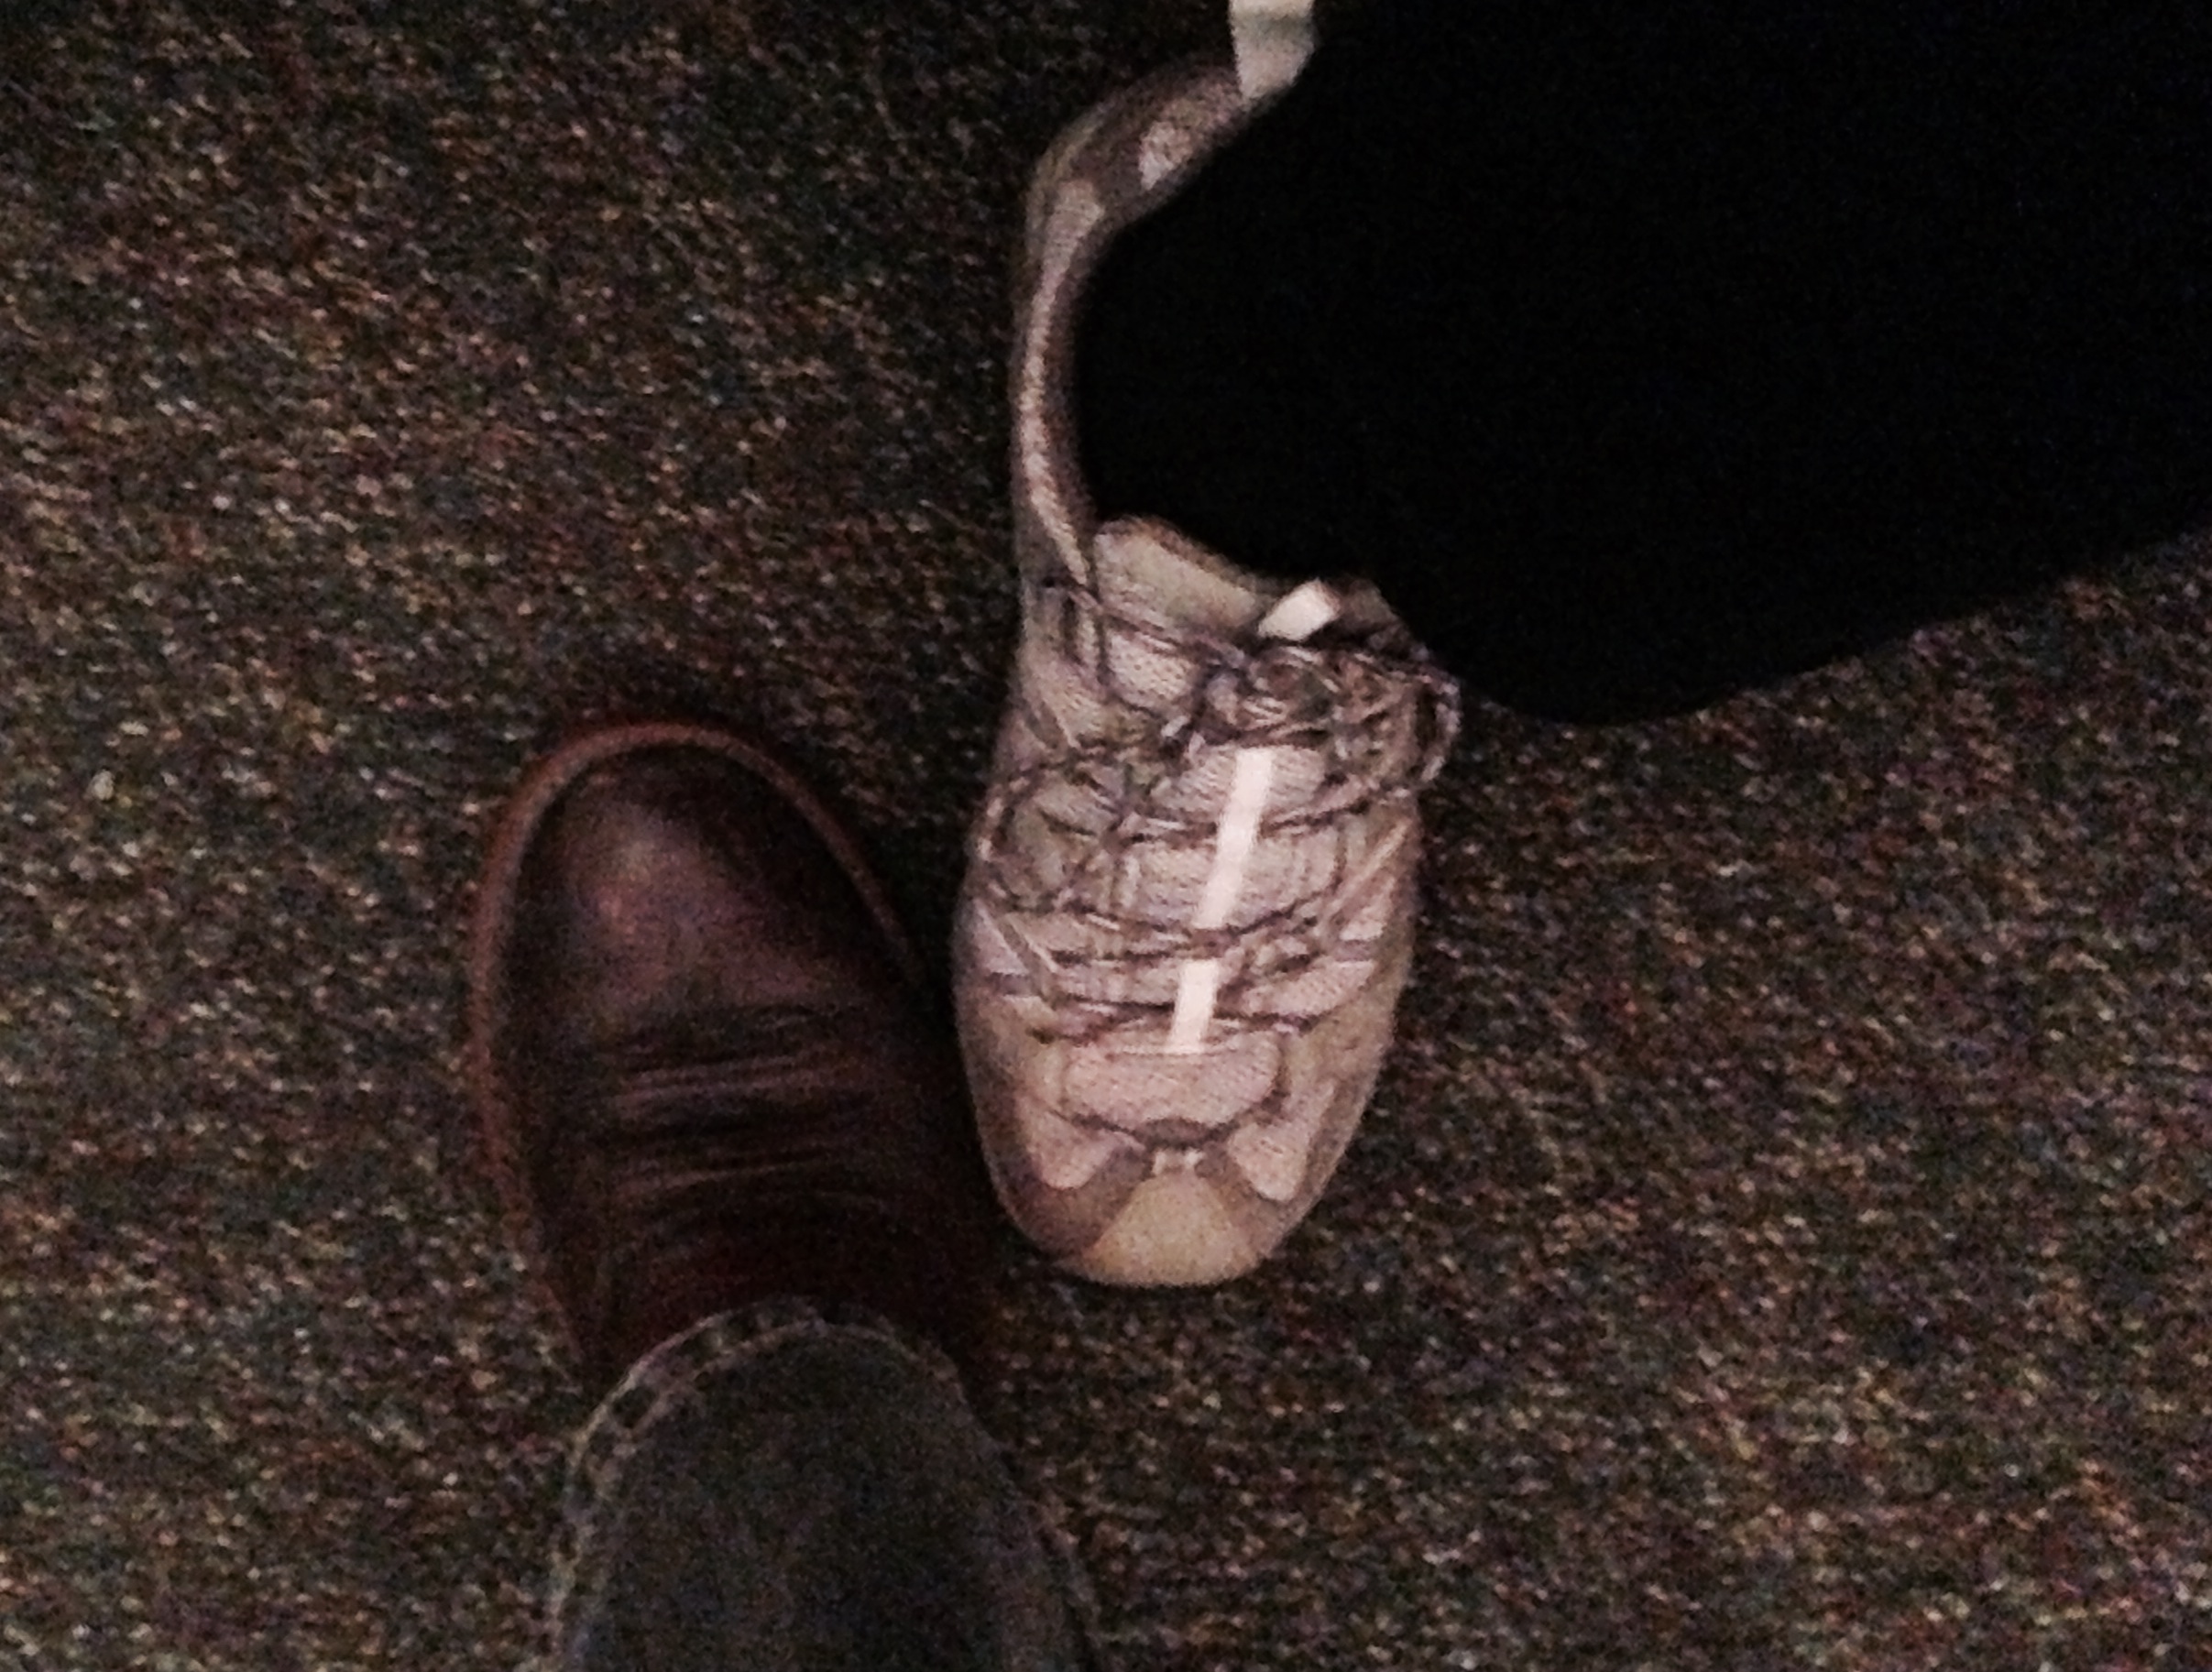
hand, finger, arm, sculpture, uploadedbyflickrmobile, dailycreate, tdc800